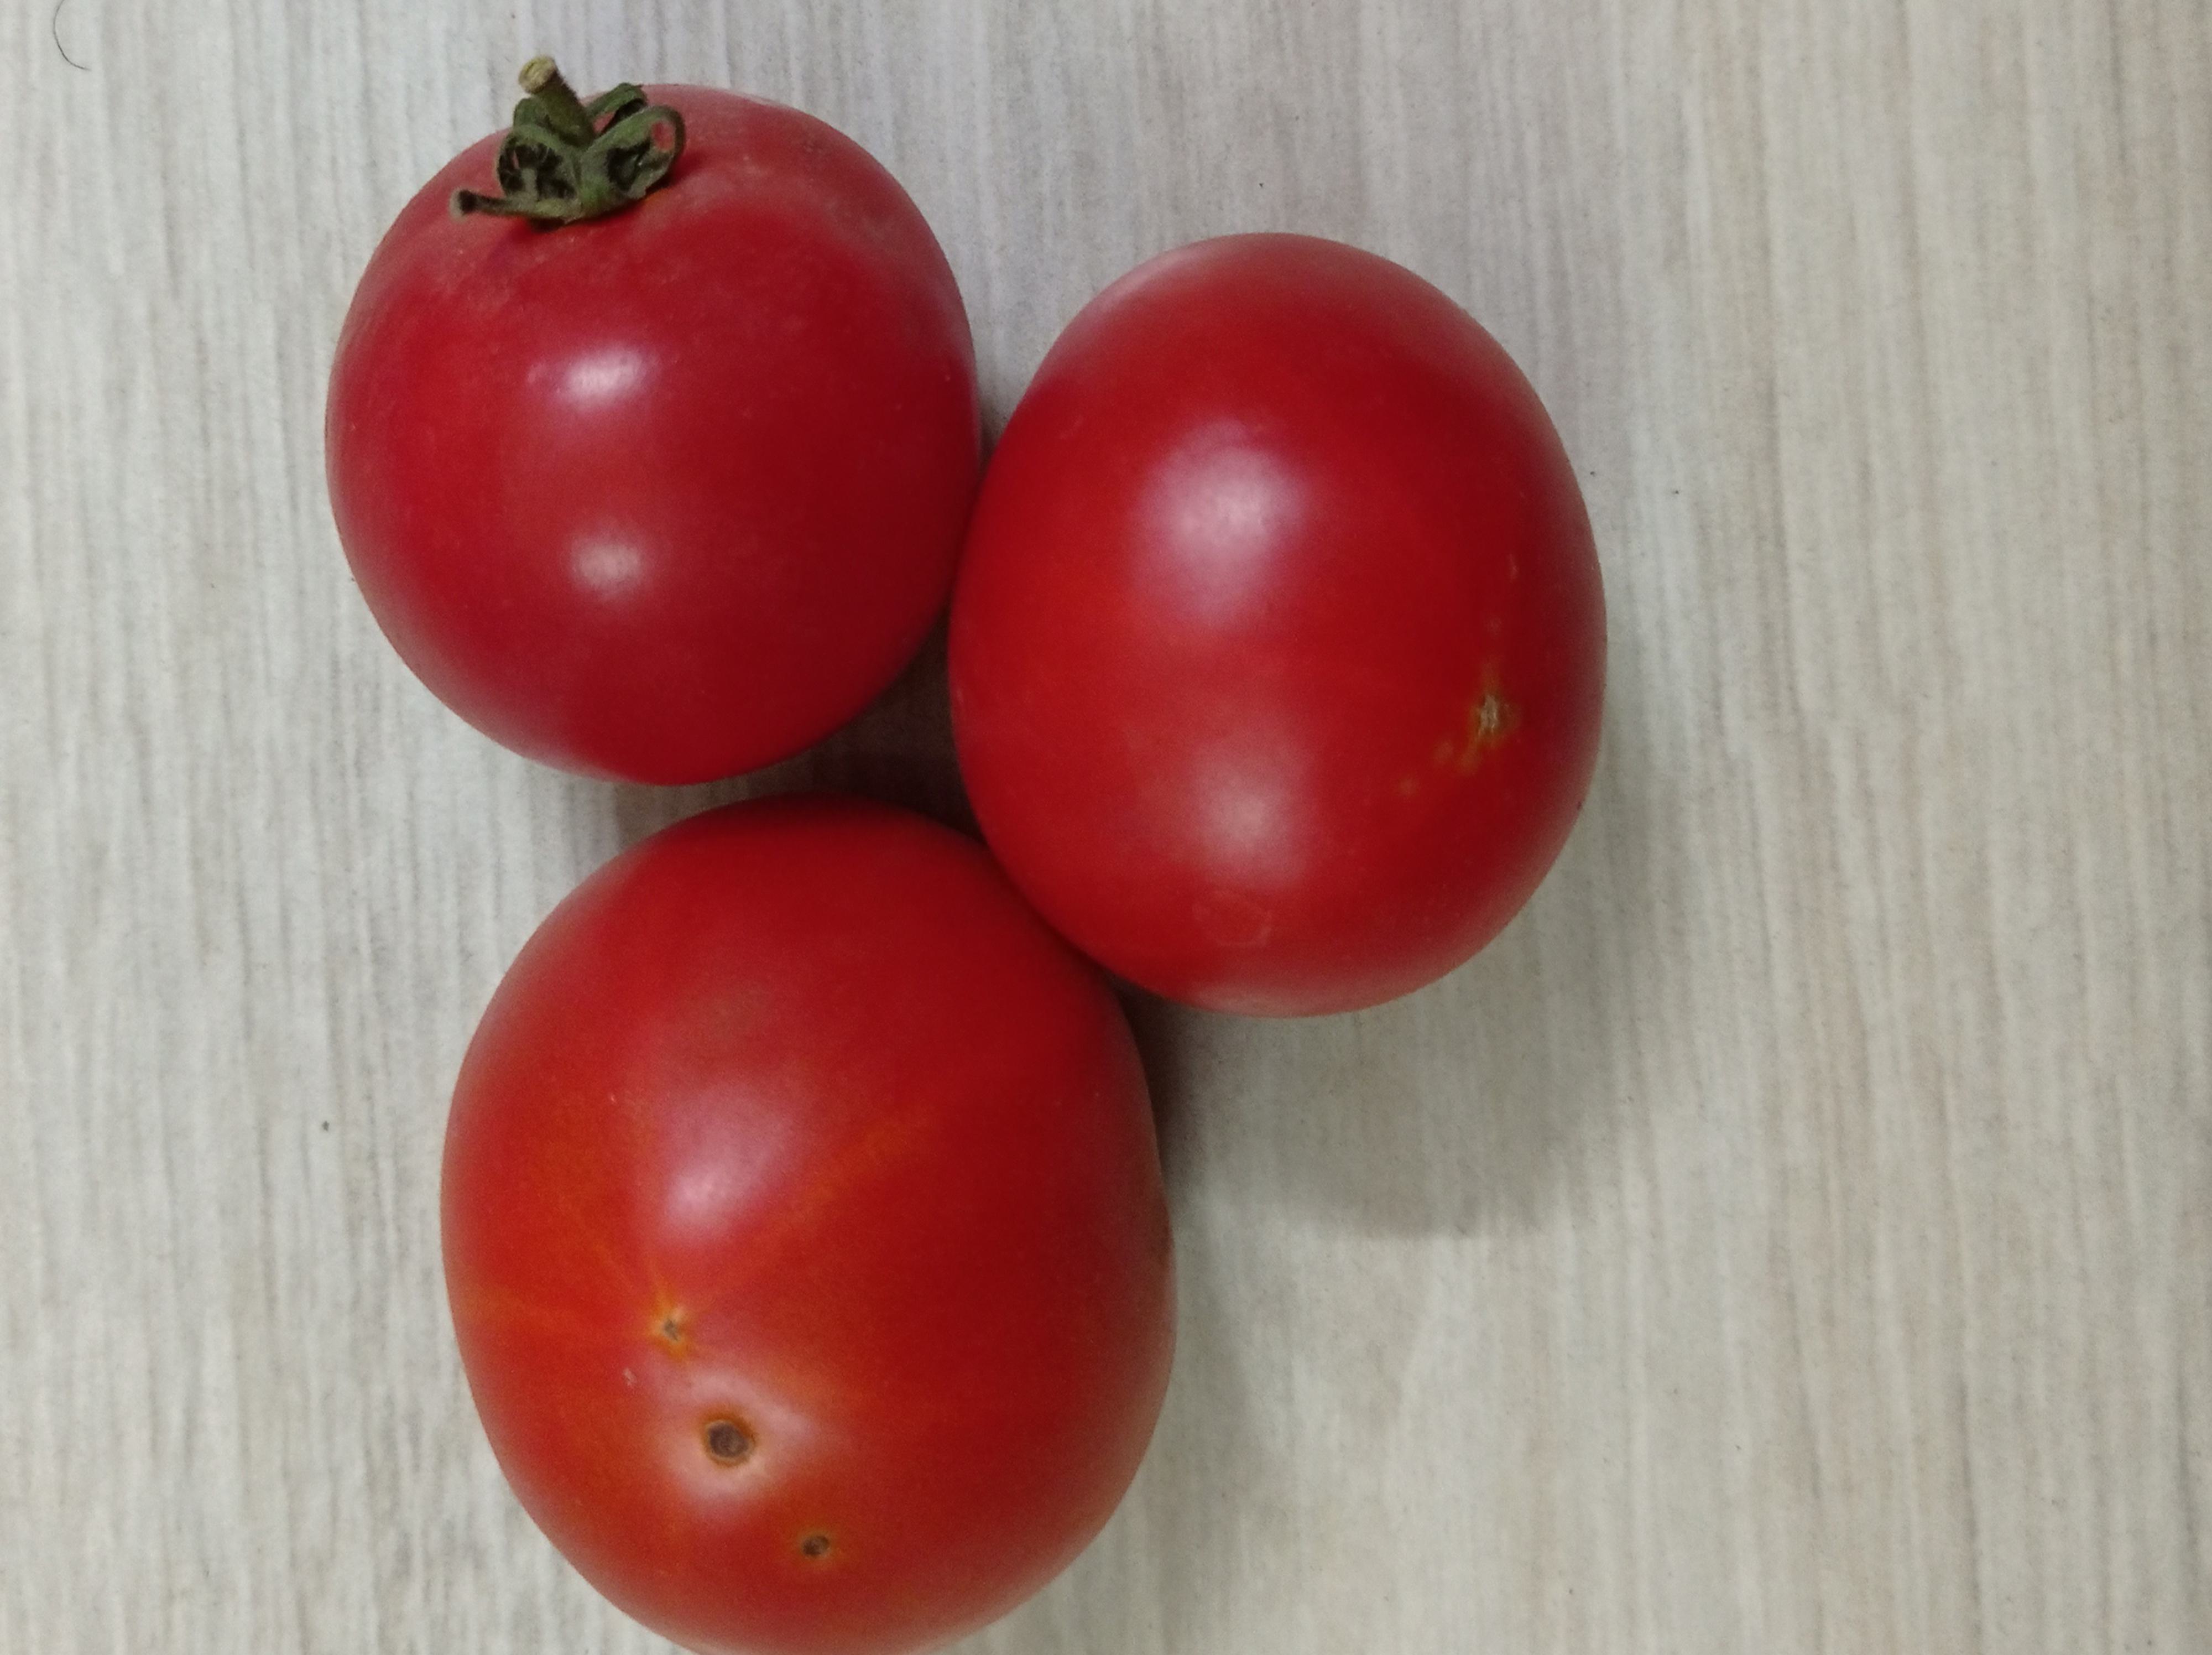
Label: Fresh